Junges Theater Bonn

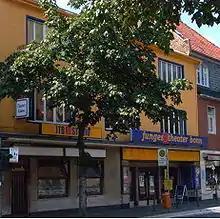
An image of Junges Theater Bonn

Junges Theater Bonn is a theatre in Bonn, North Rhine-Westphalia, Germany.